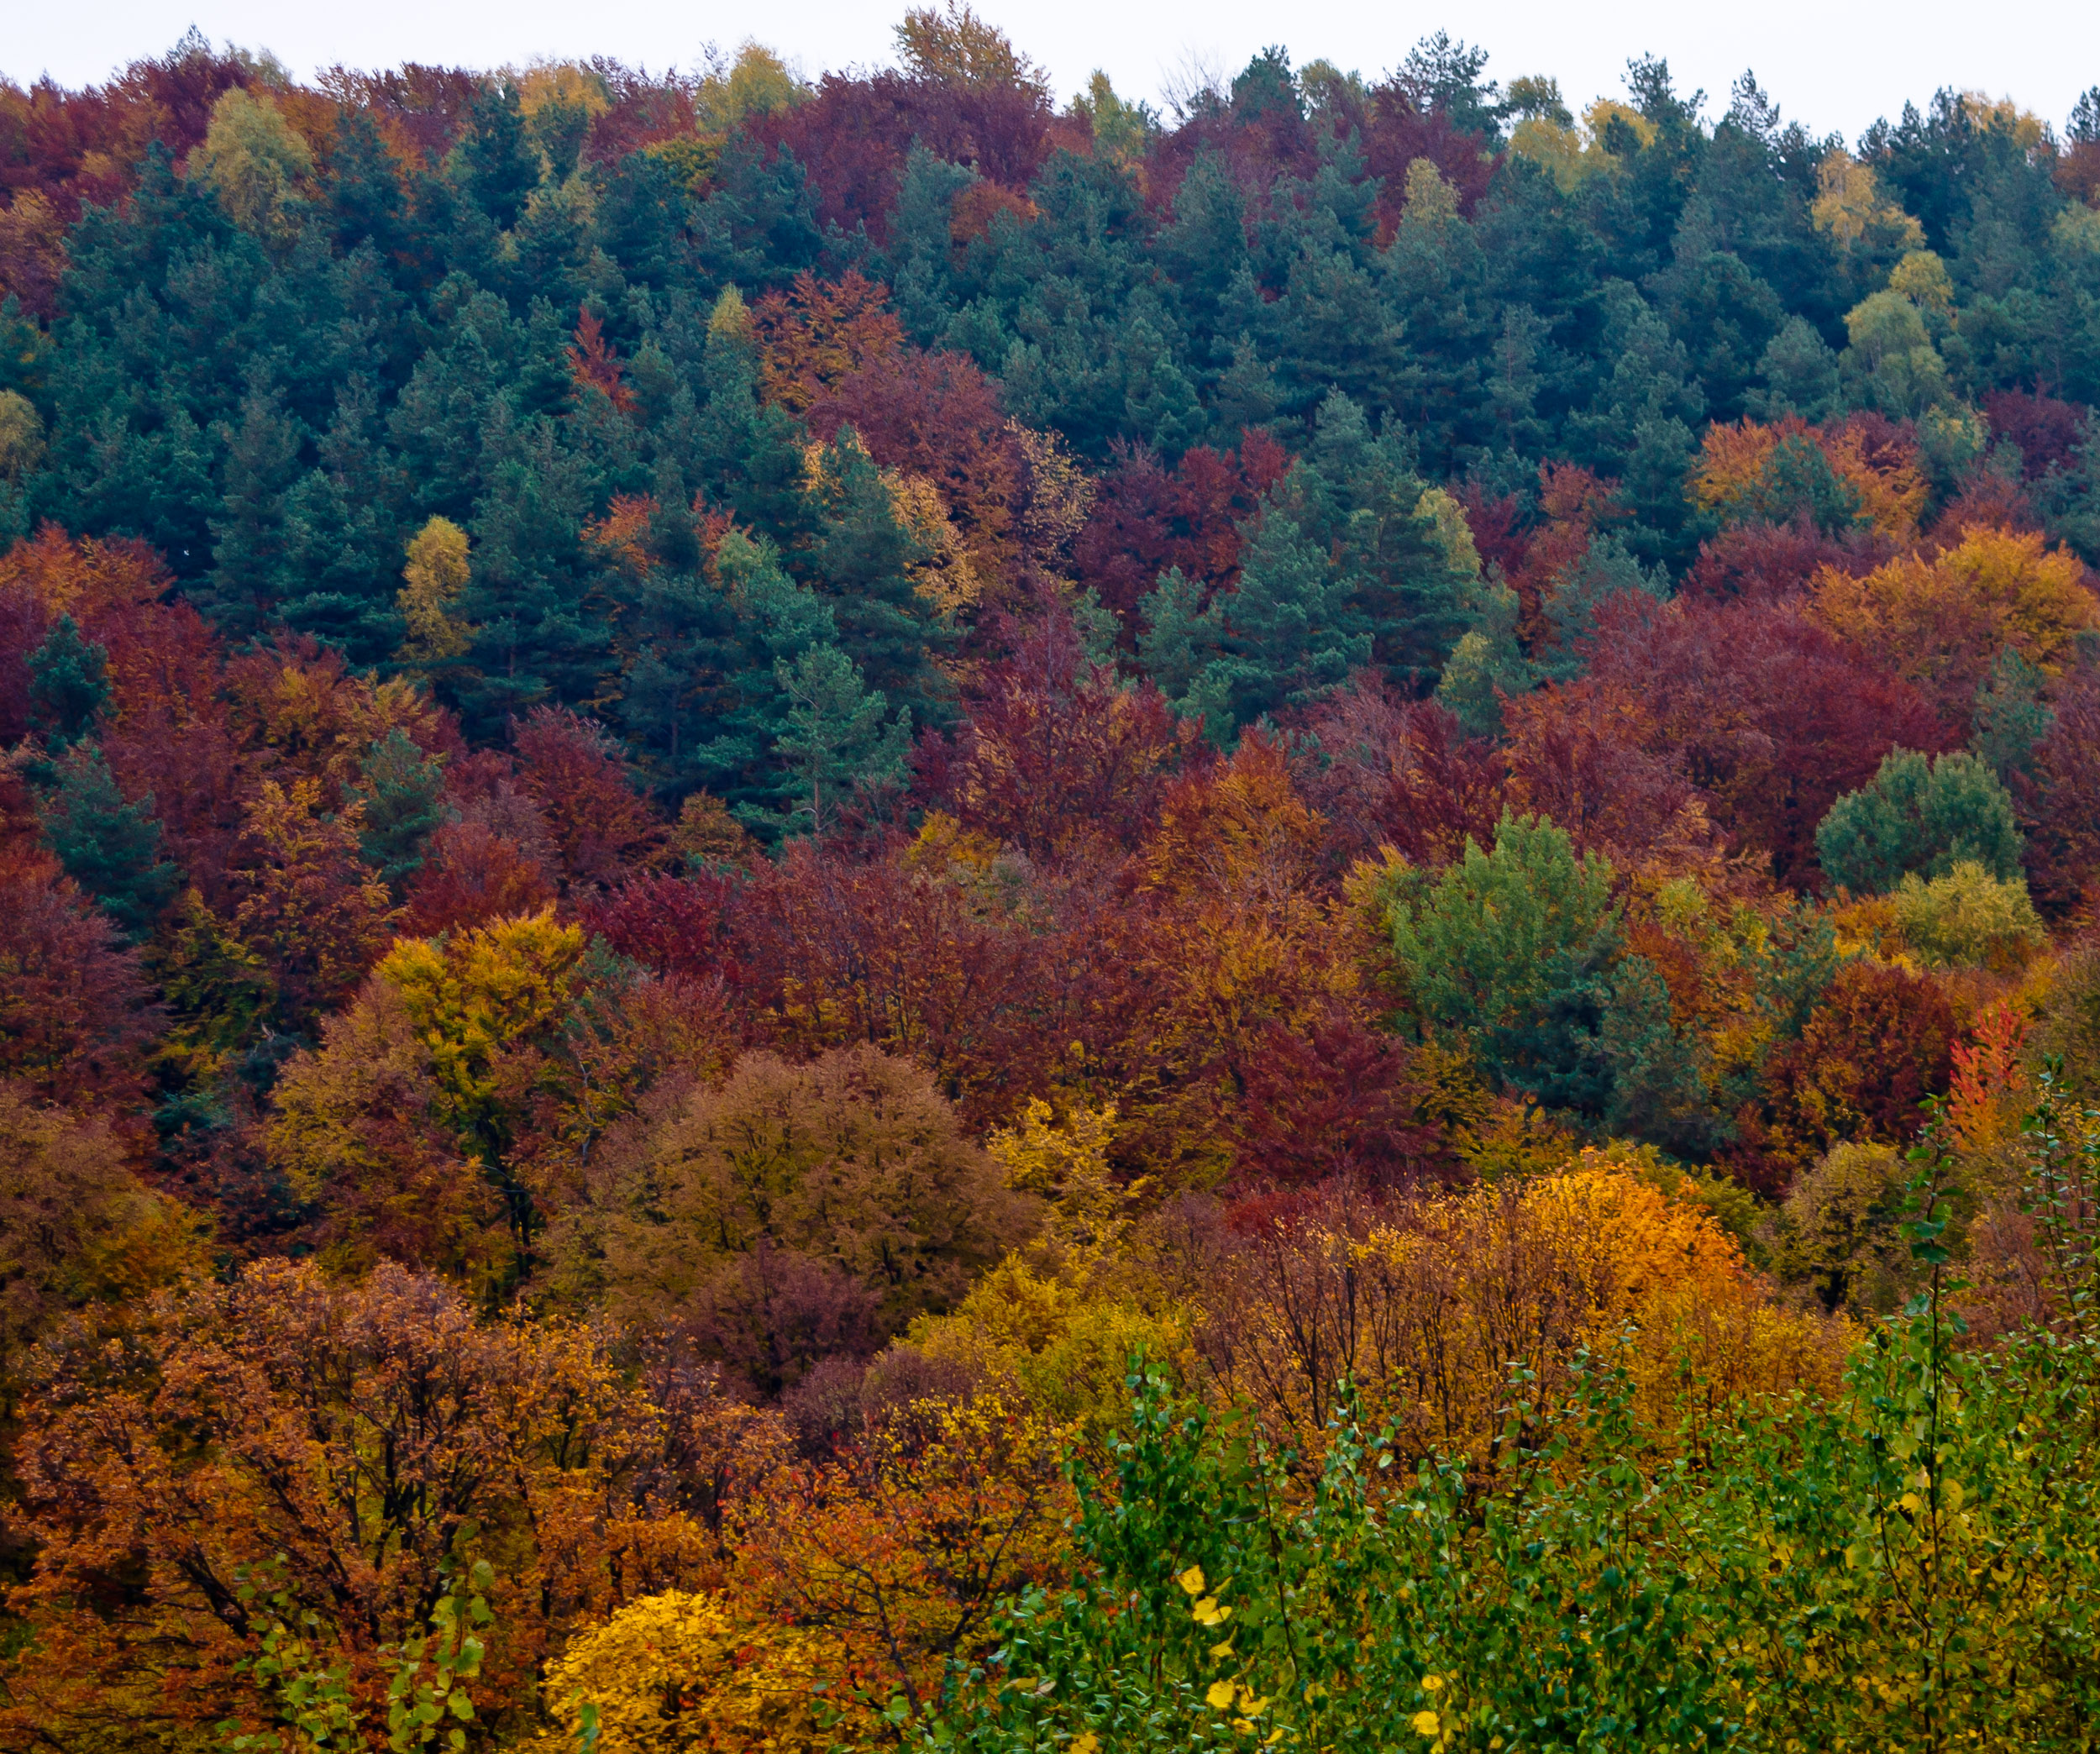
landscape, tree, nature, forest, wilderness, mountain, plant, meadow, prairie, leaf, flower, foliage, autumn, season, cool image, 2013, vegetation, deciduous, woodland, habitat, ecosystem, lviv, multicolour, pentaxf3570mm, krekhov, biome, natural environment, woody plant, temperate broadleaf and mixed forest